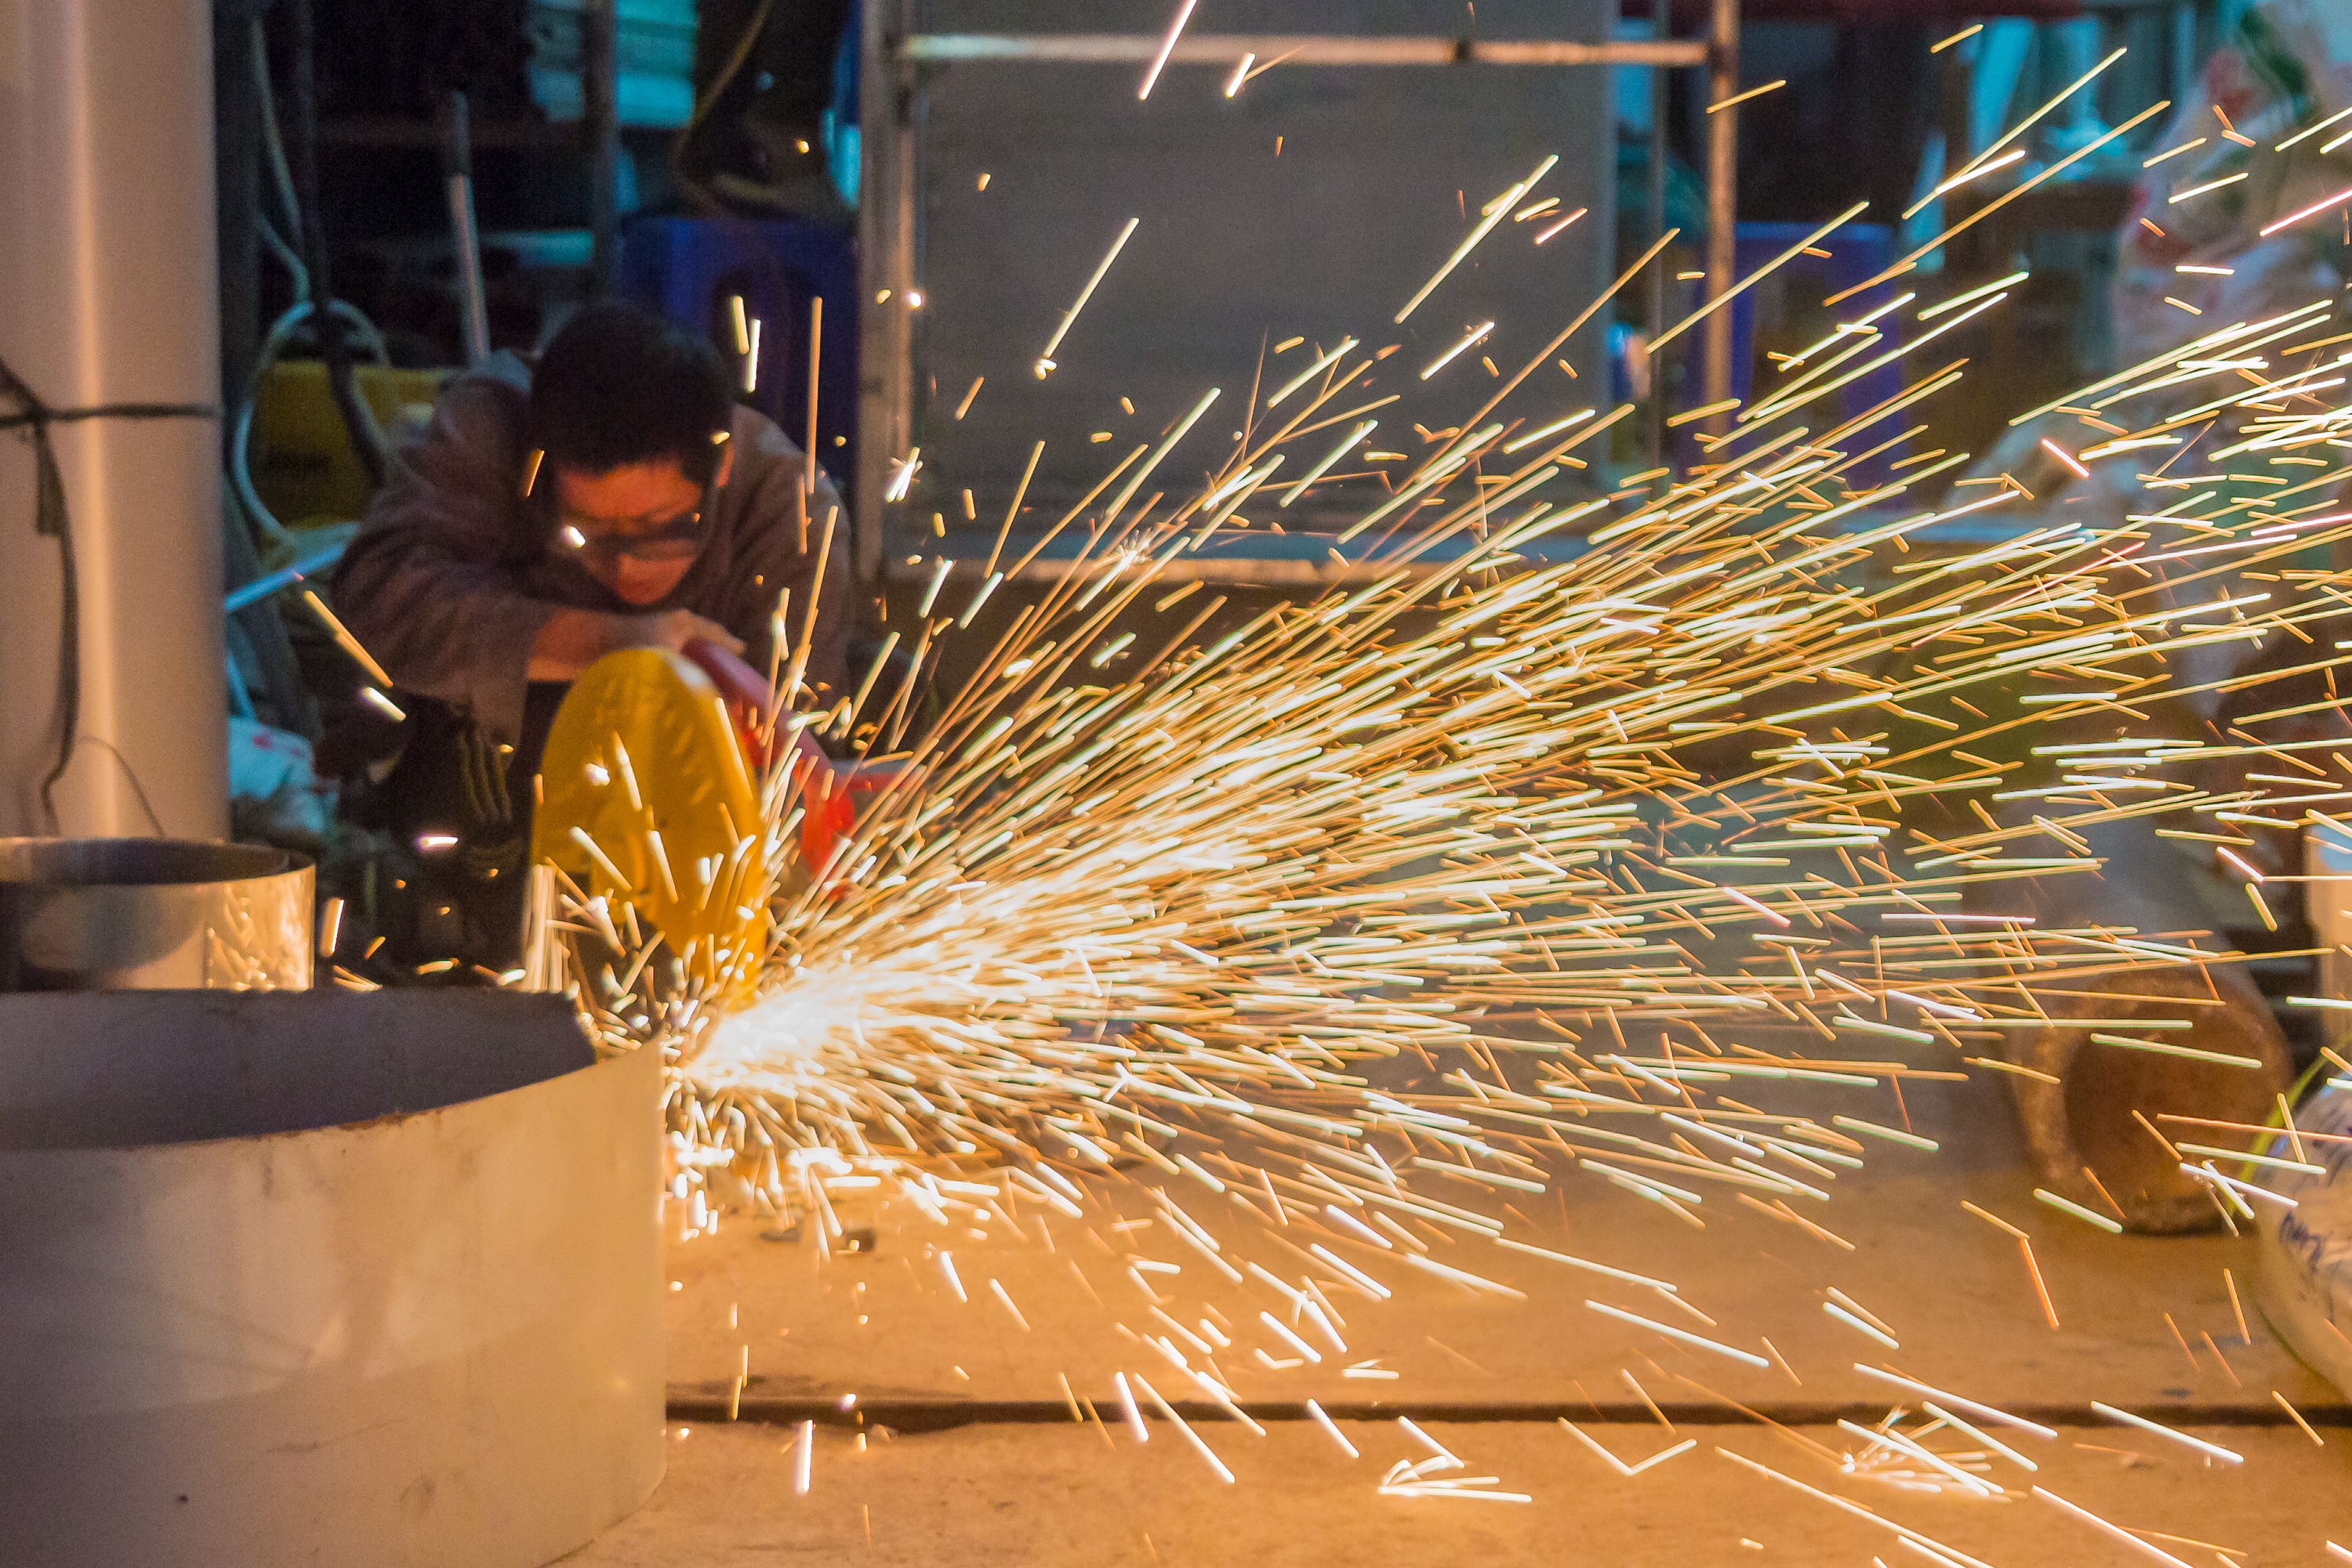
work, man, workshop, steel, equipment, metal, industrial, machine, industry, saw, cutting, worker, flash, welder, sparks, production, manufacture, electric, locksmith, iron cutting